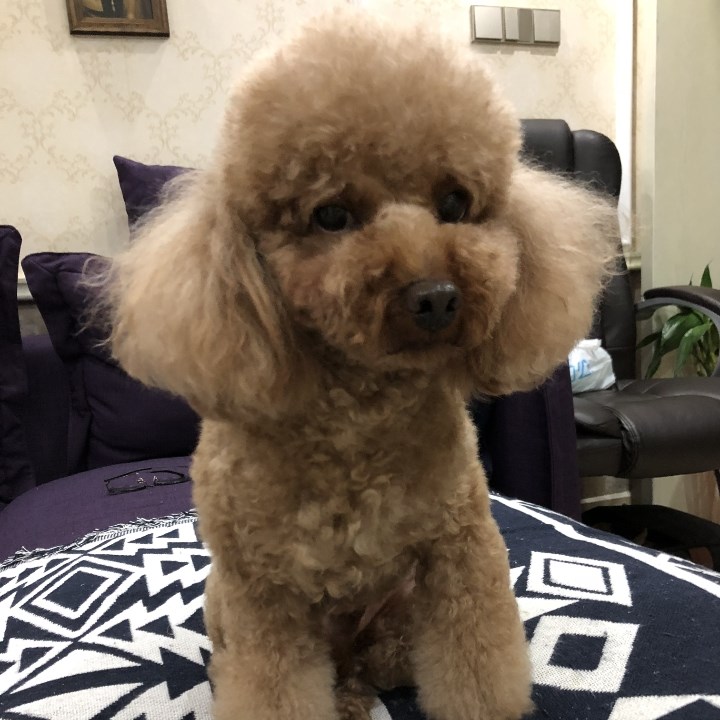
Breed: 2925-n000114-toy_poodle